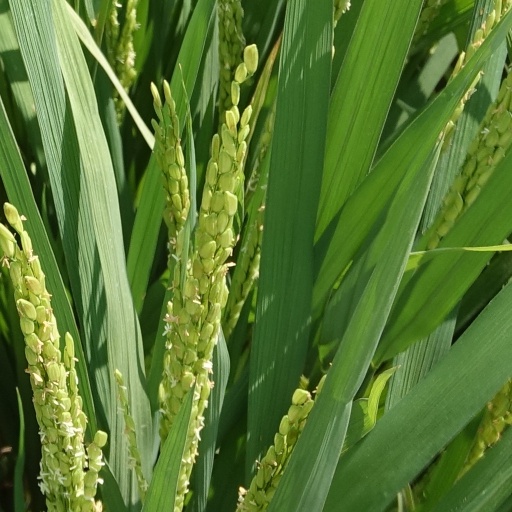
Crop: rice